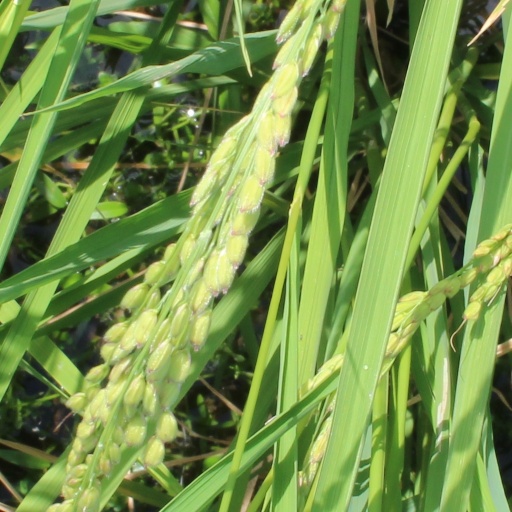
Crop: rice